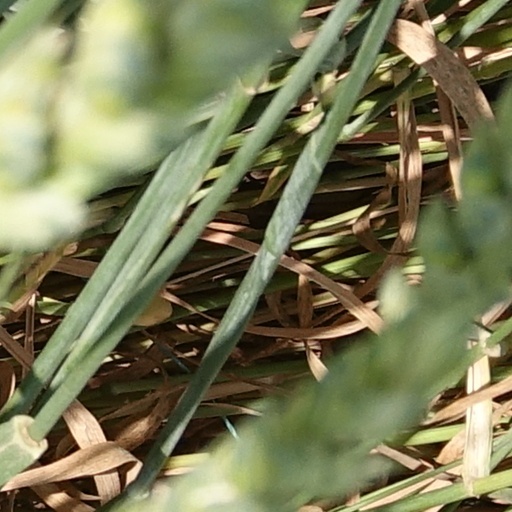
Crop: wheat